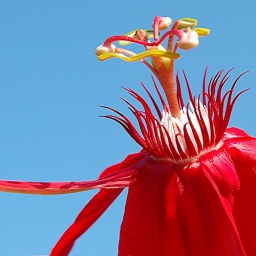
Stamen shadows on a Passion Flower against a blue sky